Seminole Heights

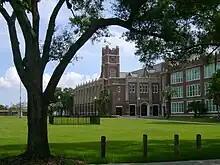
Gothic Style Hillsborough High School in Old Seminole Heights was built in 1927

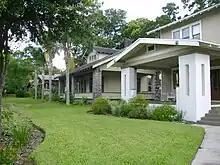
Homes on Central Ave

Seminole Heights is known for its historic craftsman style bungalows from the early 20th century. Many buildings in the neighborhood existed in the early 1900s, including the Seminole Heights Methodist Church, Seminole Heights Elementary School, Broward Elementary, Hillsborough High School, and St. Paul Lutheran Church. The Seminole Heights Garden Center, a neighborhood park, is used for community events such as art festivals and picnics. Seminole Heights has the longest stretch of Riverfront parkland in the city of Tampa. Rivercrest, Epps, and several pocket parks provide access to the Hillsborough River.